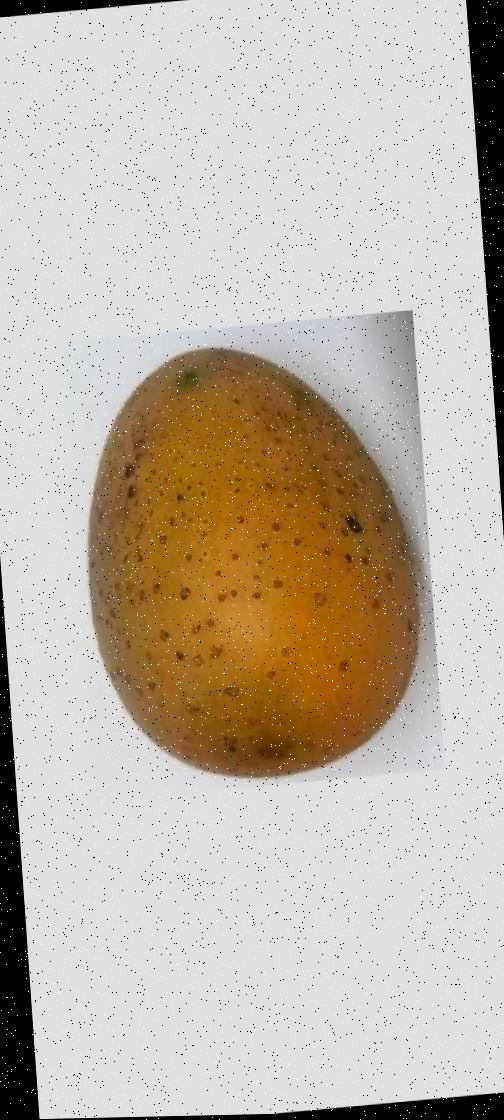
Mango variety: Gourmoti